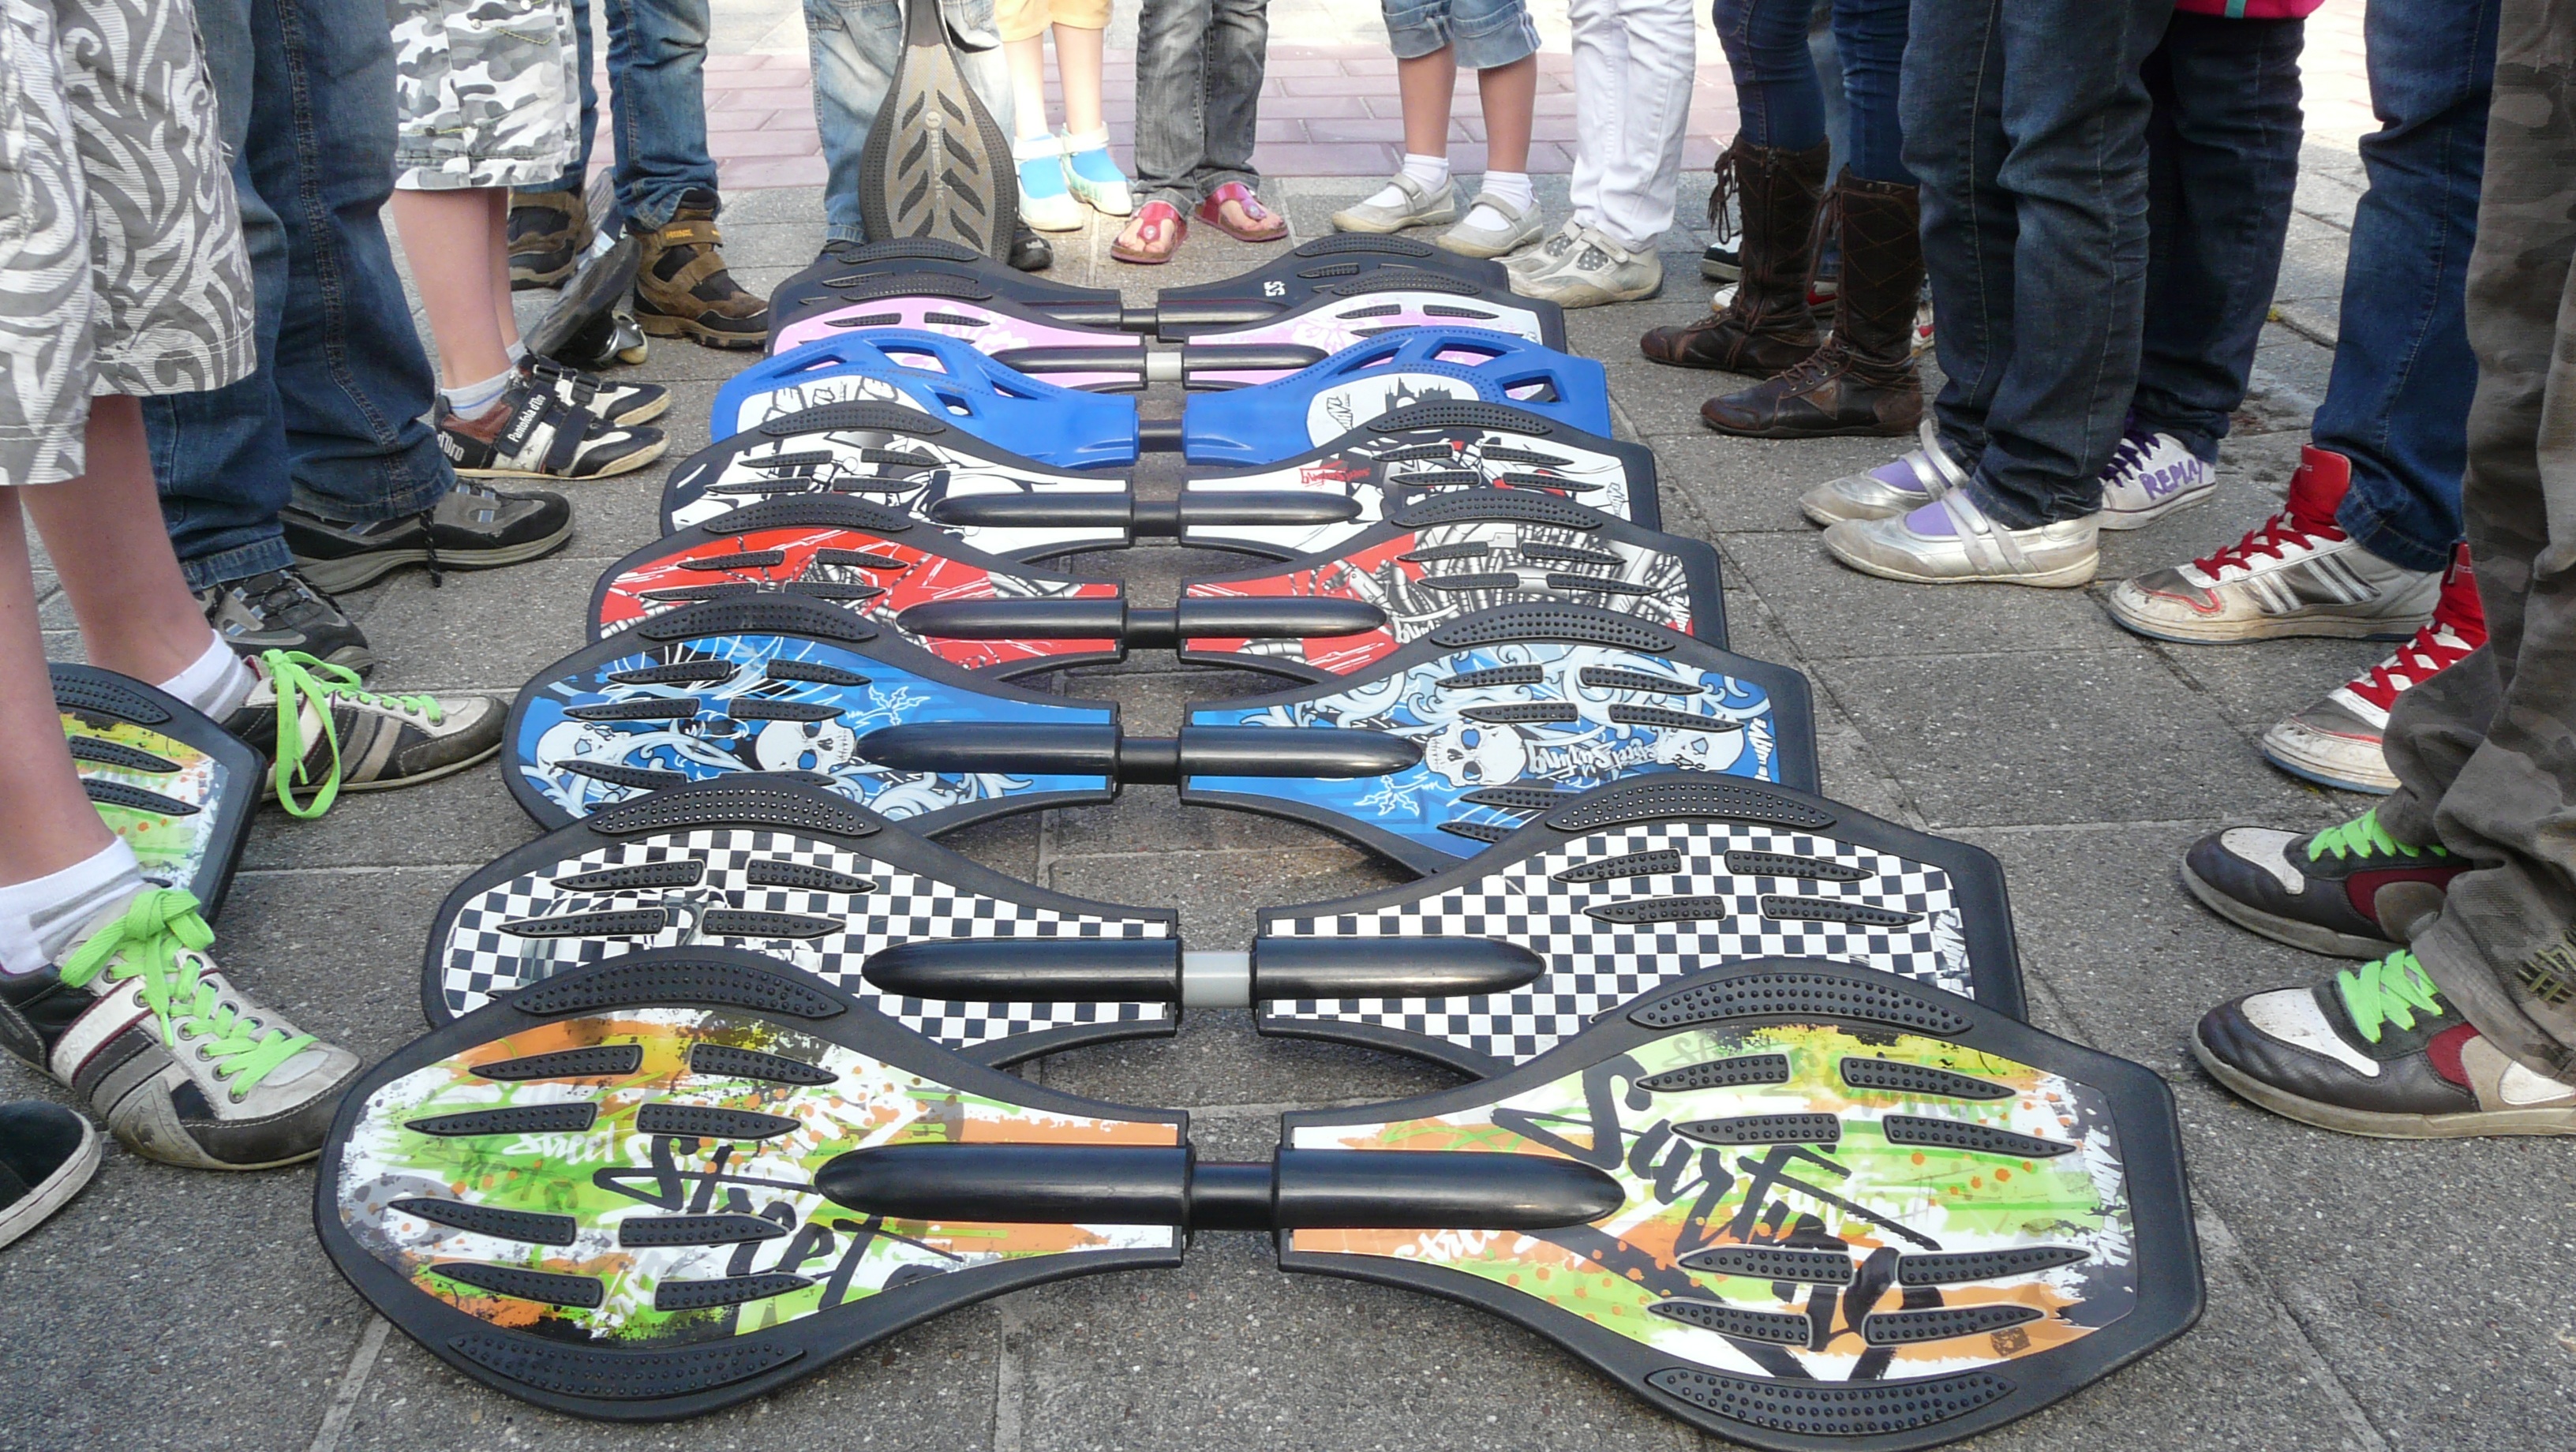
game, vehicle, sports equipment, cycling, race, children, footwear, endurance sports, waveboard